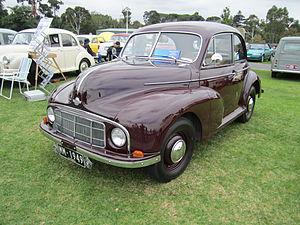
La Morris Minor est une voiture du constructeur britannique Morris, présentée à l'Earls Court Motor Show, à Londres, le 20 septembre 1948. Conçue sous la direction de Alec Issigonis, plus de 1,3 million d'exemplaires ont été produits entre 1948 et 1972, en trois séries: la MM, la Série II et, enfin, la série 1000.